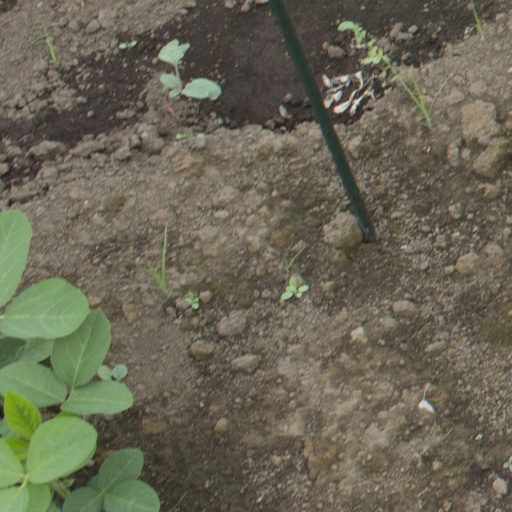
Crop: soybean